John D. Rockefeller

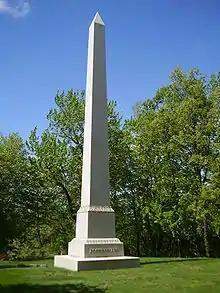
Rockefeller's grave in Lake View Cemetery, Cleveland

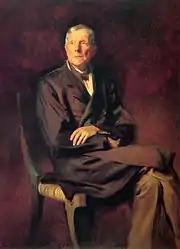
John D. Rockefeller's painting by John Singer Sargent in 1917

Rockefeller gave $80 million (~$ in ) to the University of Chicago under William Rainey Harper, turning a small Baptist college into a world-class institution by 1900. He would describe the University of Chicago as "the best investment I ever made." He also gave a grant to the American Baptist Missionaries foreign mission board, the American Baptist Foreign Mission Society in establishing Central Philippine University, the first Baptist and second American university in Asia, in 1905 in the heavily Catholic Philippines.